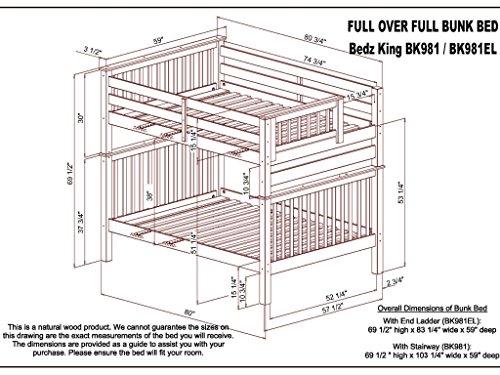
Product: Bedz King Stairway Bunk Beds Full over Full with 4 Drawers in the Steps and 2 Under Bed Drawers, Espresso
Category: Home & Kitchen | Furniture | Kids' Furniture | Bed Frames, Headboards & Footboards
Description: Bunk bed is 69 1/2 high x 103 1/4 long x 59 inches deep.
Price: $1,153.24
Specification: ASIN:B00Q1QAB3S|ShippingWeight:364pounds(Viewshippingratesandpolicies)|DateFirstAvailable:November23,2014